Yordan Minev

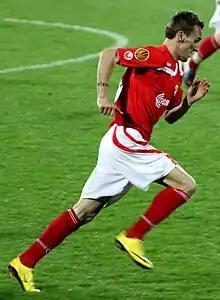
Minev with CSKA in 2010

Yordan Milchev Minev (Bulgarian Cyrillic: Йордан Минев; born 14 October 1980) is a Bulgarian professional footballer, who plays as a full-back.